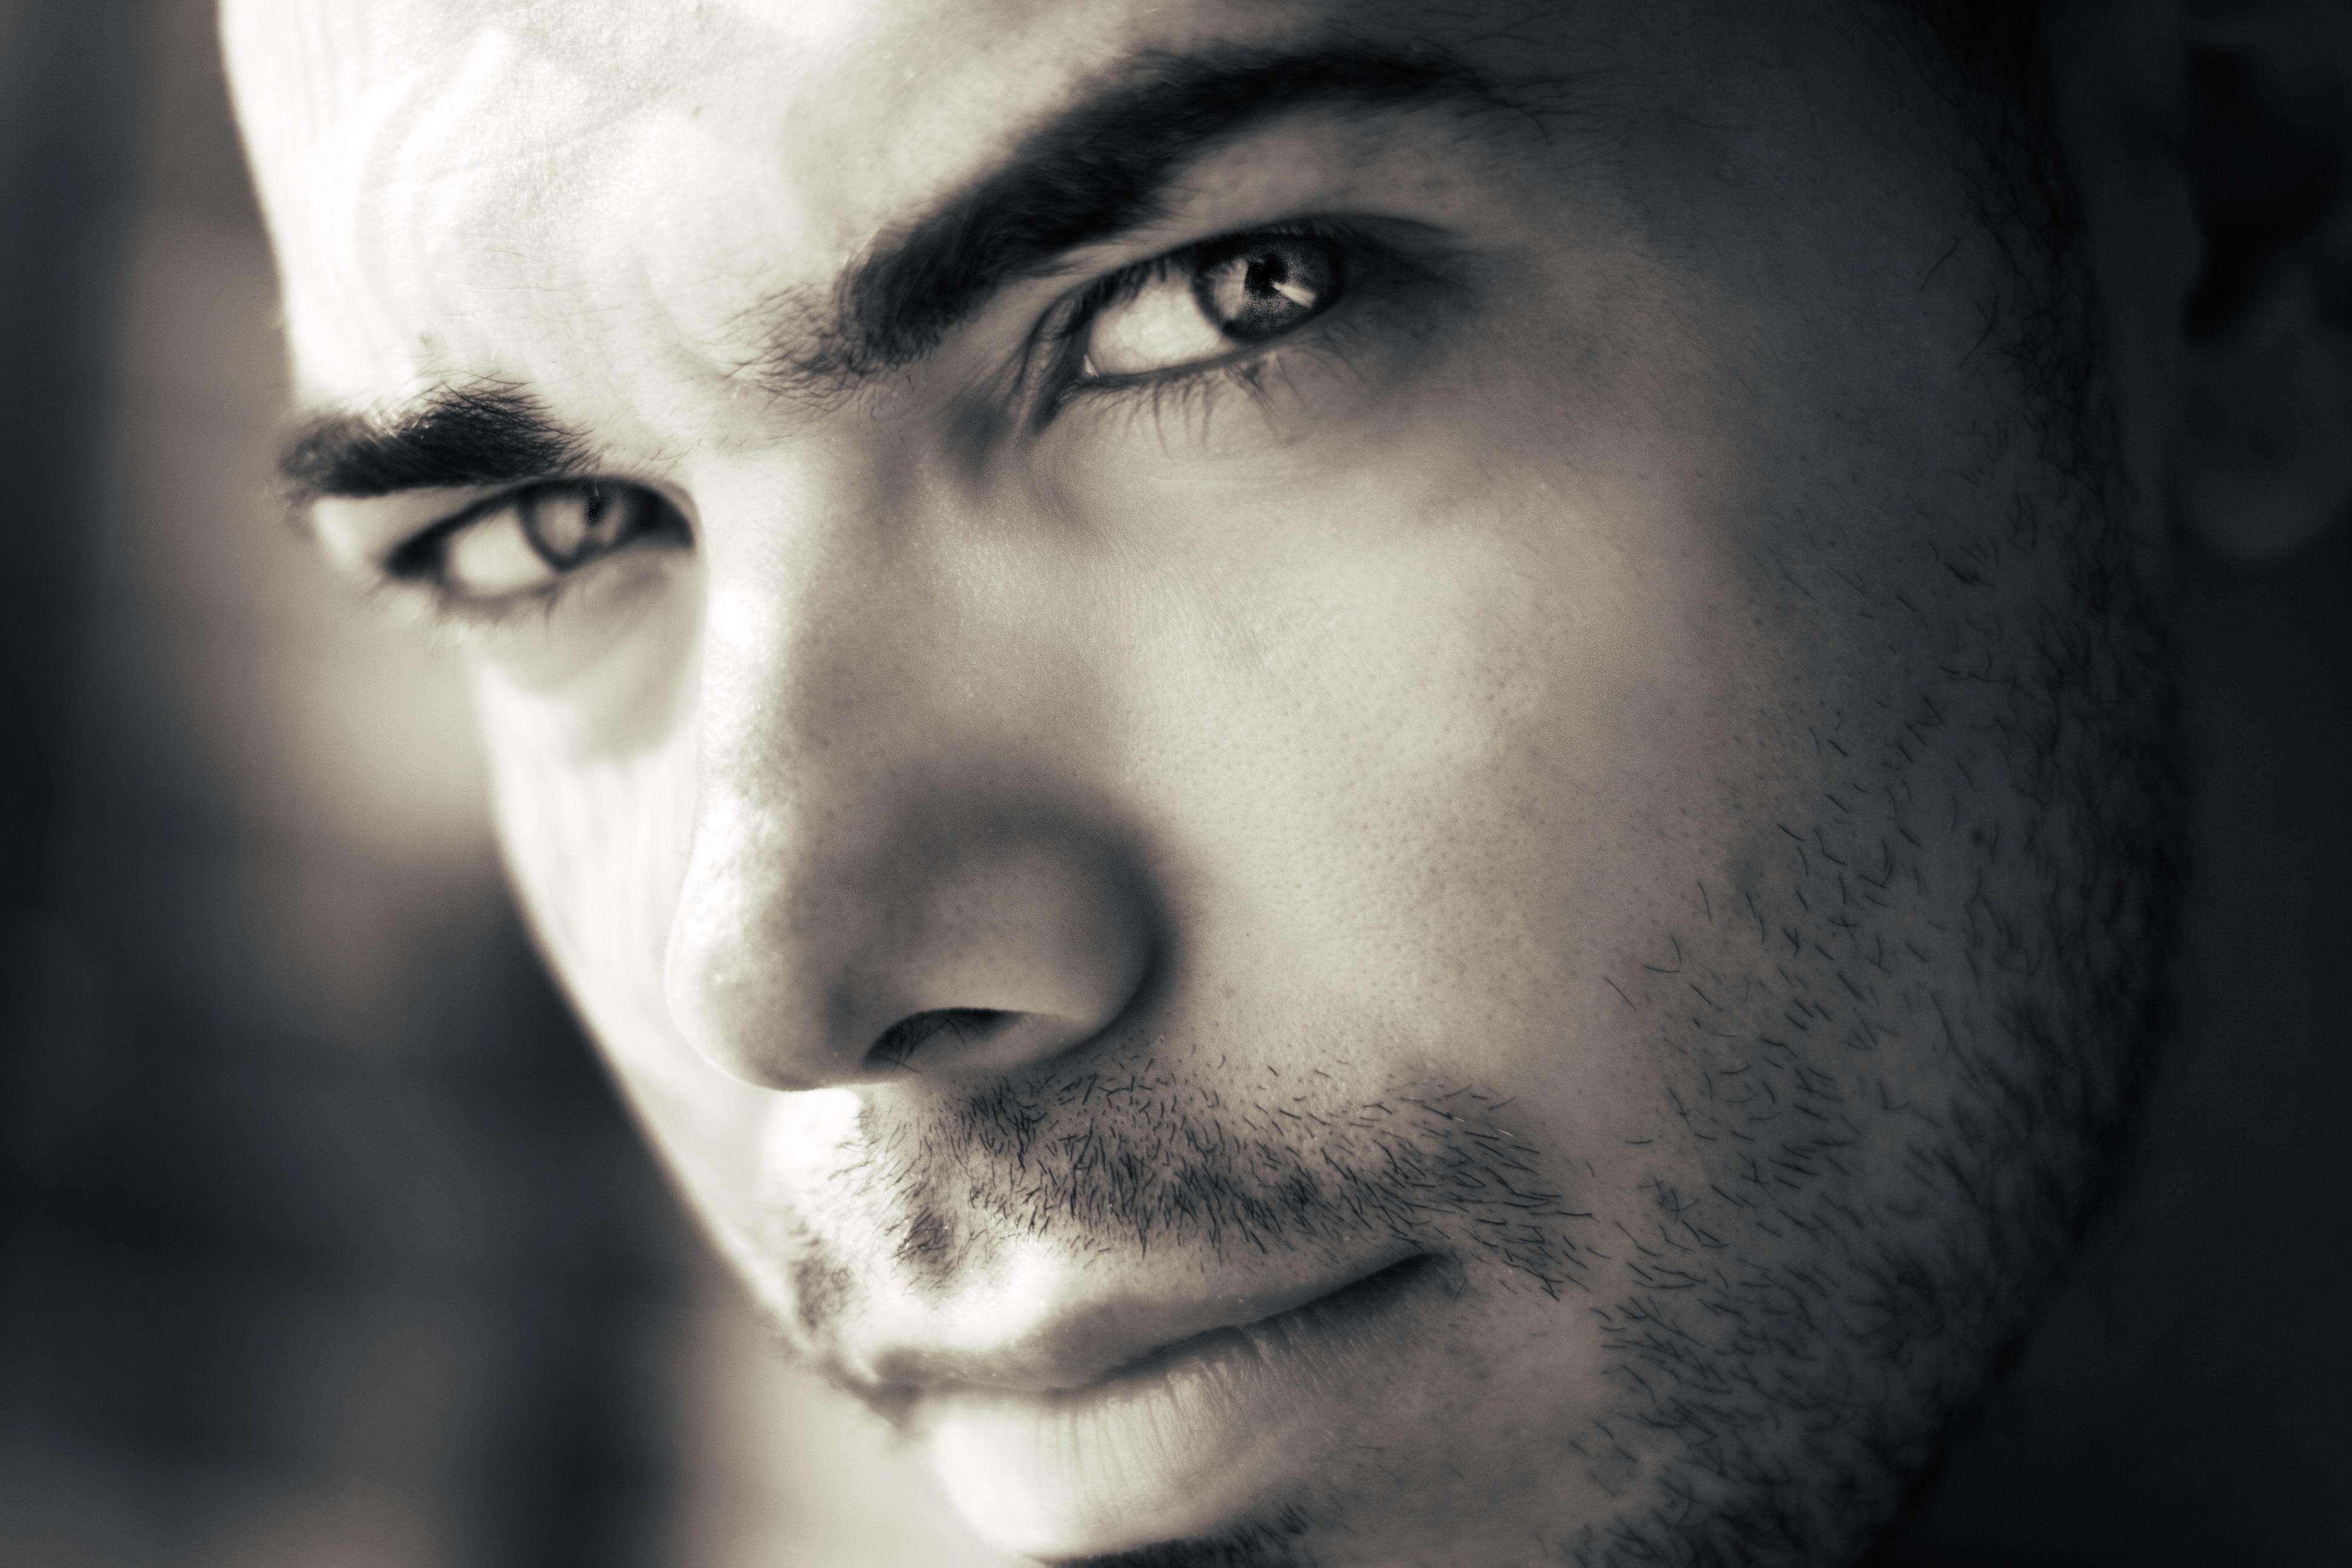
man, black and white, white, photography, boy, portrait, model, darkness, black, monochrome, close up, human body, face, nose, eyes, eye, head, look, skin, beauty, organ, emotion, monochrome photography, portrait photography, facial hair